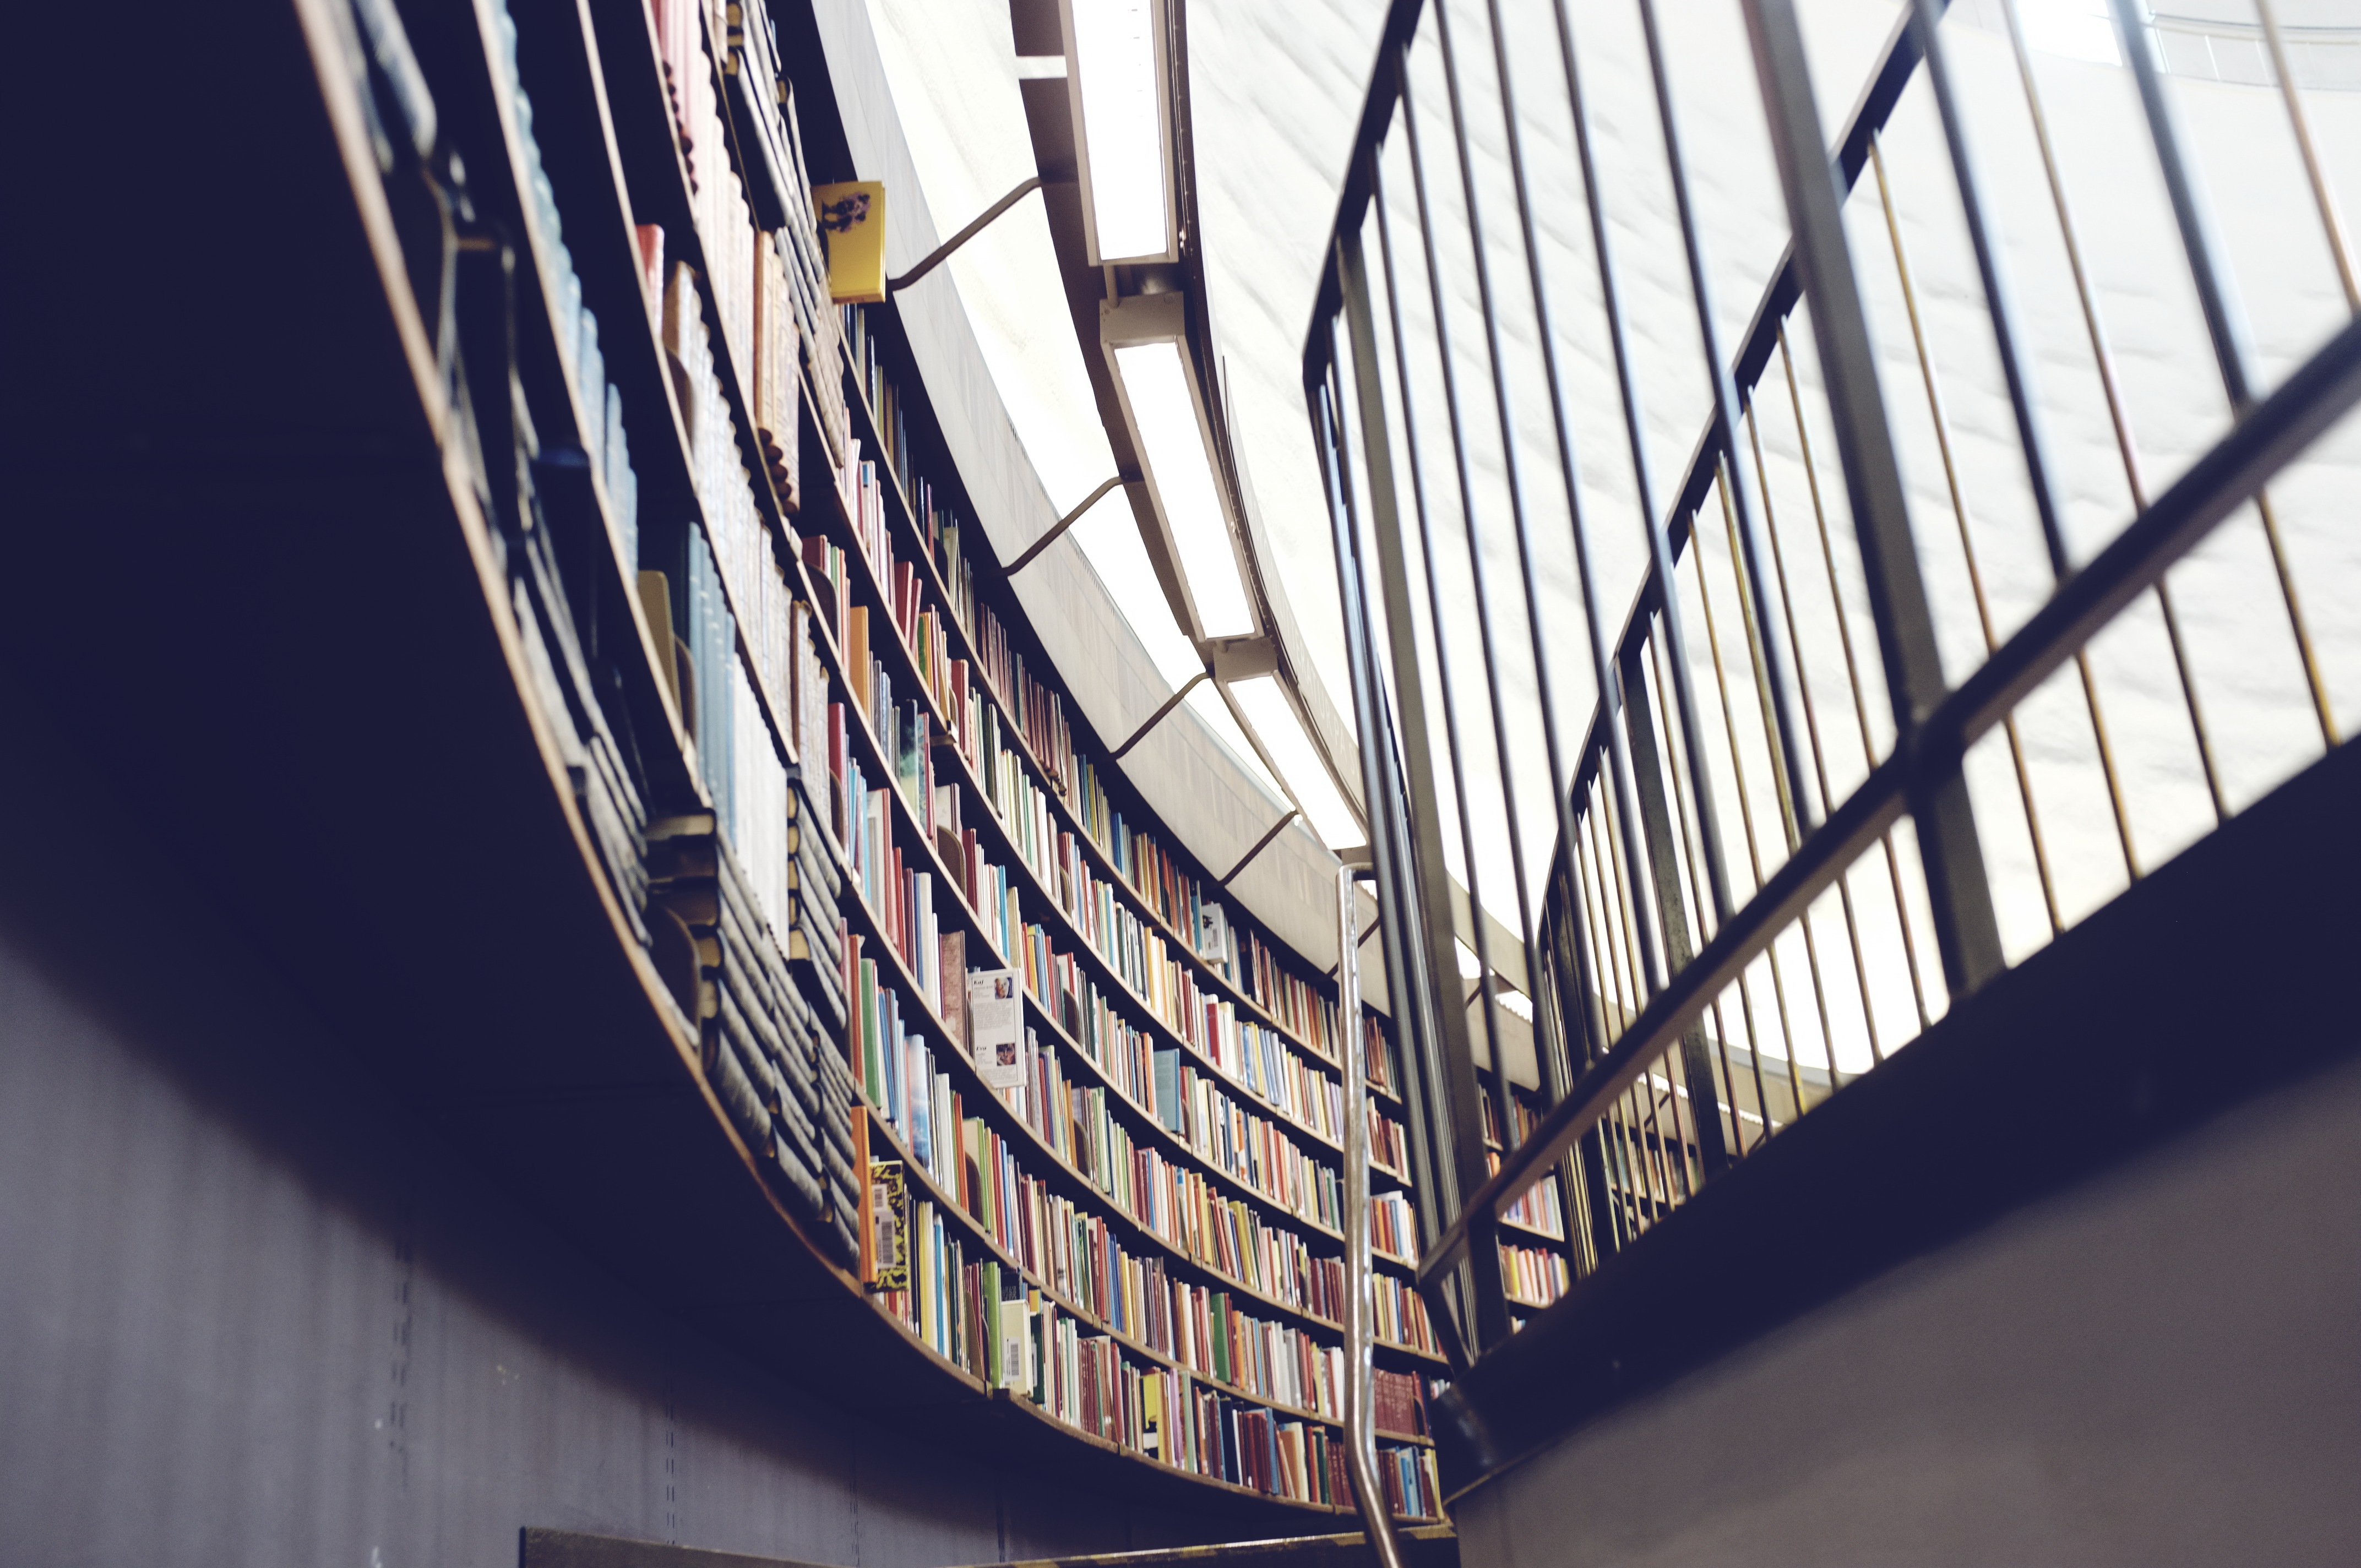
light, architecture, wood, round, building, skyscraper, line, reflection, color, shelf, blue, circle, education, research, study, library, design, books, university, symmetry, school, magazines, shape